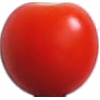
Label: Tomato Cherry Red 1